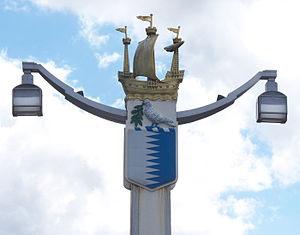
Le Chelsea Bridge est un pont suspendu ancré pour le trafic entre le nord et le sud de la Tamise à Londres, entre Grosvenor Bridge et l'Albert Bridge. Le pont a été dessiné par G. Topham Forest et a été ouvert le 6 mai 1937, remplaçant un ancien pont suspendu sur le même lieu.